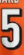
Number: 5